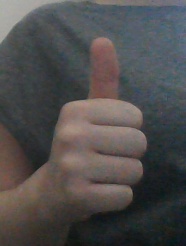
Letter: aleff